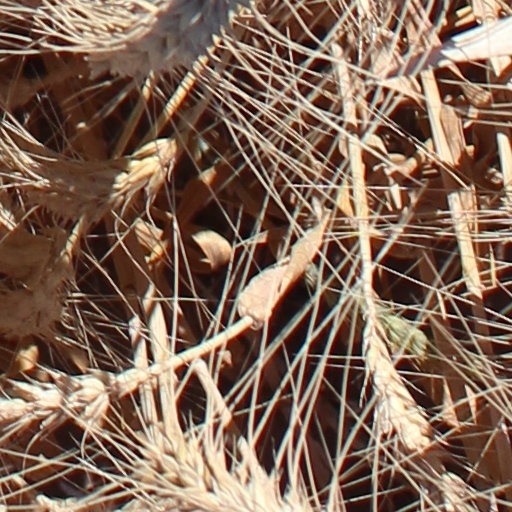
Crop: wheat